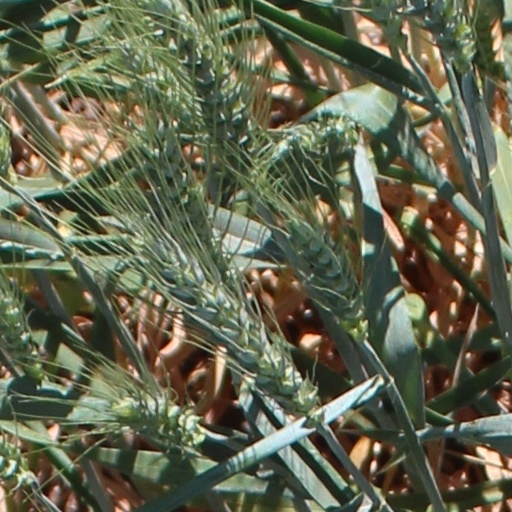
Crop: wheat